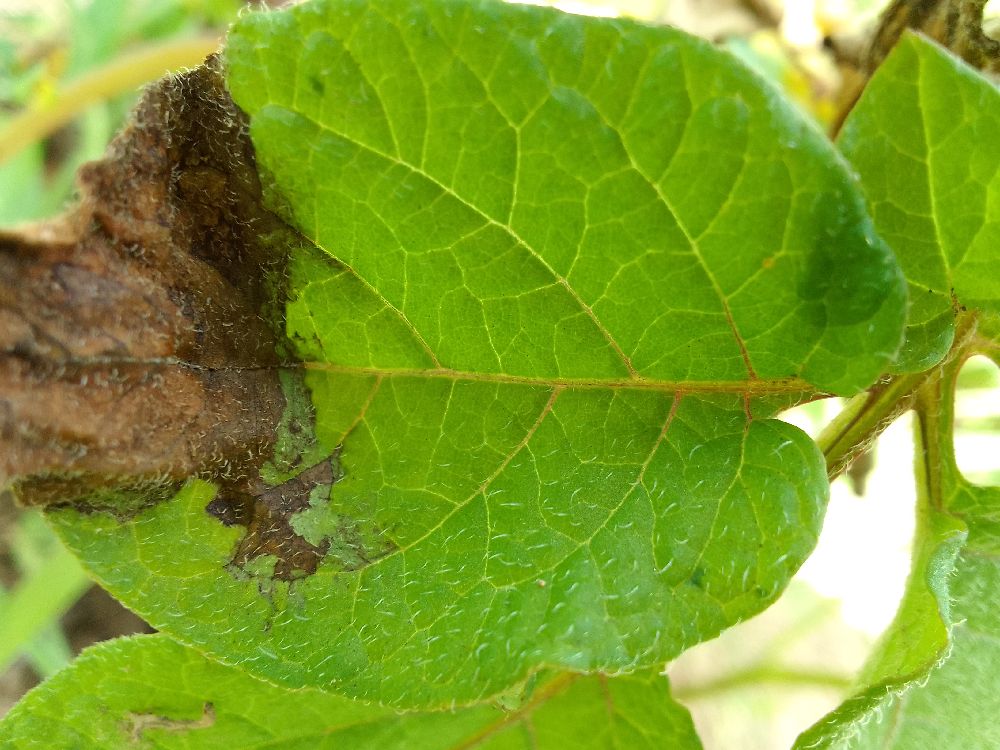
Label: Late blight